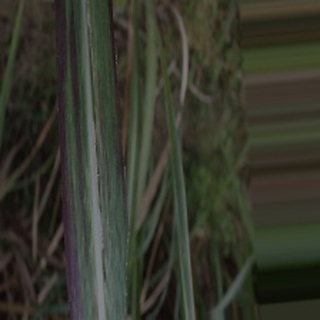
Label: sugarcane_bacterial_blight